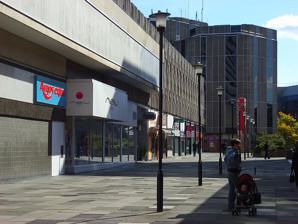
Building: Broad Street Mall
Country: United Kingdom
Year built: 1971
Large indoor shopping mall located in central Reading, England Broad Street Mall Location Reading, Berkshire , United Kingdom Coordinates 51°27′17″N 0°58′34″W / 51.454719°N 0.976174°W / 51.454719; -0.976174 Opening date 1971 ; 54 years ago ( 1971 ) Developer Moorgarth Management Steven Connolly Owner Inception Reading SARL (2015) No. of stores and services 77 No. of anchor tenants Wilko, Reading Biscuit Factory & TK Maxx Total retail floor area 475,902 sq ft (44,212.7 m 2 ) No. of floors 2 Parking 720 total spaces 18 disabled bays Website www .broadstreetmall .com Broad Street Mall , previously known as the Butts Centre ,  is a large indoor shopping centre located in central Reading , England . There is a large multi-storey car park with direct access to the first floor of the centre.  It is close to The Hexagon theatre and the offices of Reading Borough Council. History Plans for the shopping centre were made by the Reading Borough Council in 1956, however it took more than a decade to find a suitable site and buy it. The centre was originally known as the Butts Centre, and was named after the adjacent St Mary's Butts . The current name relates to Reading's principal pedestrian shopping street, Broad Street , and the centre is situated at the west end of the street. It was opened in 1971. The centre was purchased by Doughty Hanson & Co in June 2001 and sold in March 2004. During this period they implemented a business strategy to update and refurbish the shopping centre to modern standards. During this time footfall increased 50% and net operating profits increased 38%. Shops Broad Street Mall across the crossroads, showing bow and arrow symbols on fence. The car park from above The Hexagon Below are occupiers of the centre classified as strong covenants [ clarification needed ] Boswells Cafe Bride to Be Brother2Brother Burger King Card Factory F. Hinds Grape Tree Greggs Holland & Barrett Iceland Jelly 118 Photography Reading Buses Martin's Metro Bank Poundland Reading Biscuit Factory (Cinema) Savers (UK retailer) Slaters Subway Superdrug Taco Bell Thai-Grr The Works Therapists on the High Street Timpson (retailer) TK Maxx Wilko Residential In November 2018, plans were submitted to the Reading Borough Council for 530 residential flats in the Broad Street Mall development, however in 2019, Inception Reading resubmitted new plans for "493 flats in three buildings, one of which would be on top of the shopping centre". The two other towers will consist of one being 5 storeys and the second being 22 storeys subject to planning permission not changing. Other facilities There are public toilets a Post Office and a NHS walk-in health centre . In 2019, the walk-in centre was expanded due to its busy nature with £505,000 of funding from the NHS. In September 2020, Co-Space Reading opened at Broad St. Mall which offers a flexible and spacious working environment for local businesses. There are 15 fully furnished office suites available to rent, ranging from between 4, 6 and 10 person, up to 50+ person spaces. See also The Oracle , another shopping centre nearby. References